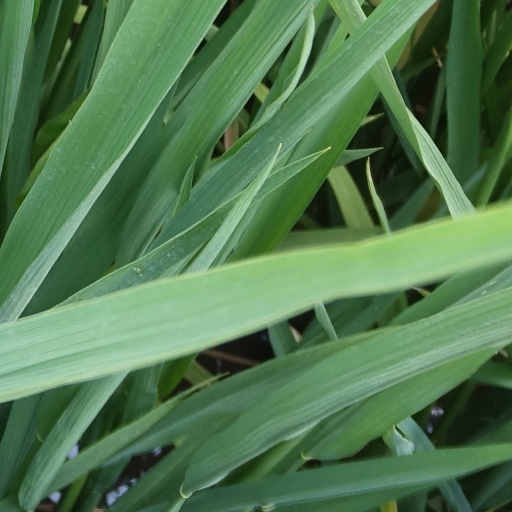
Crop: rice